Jacques Kallis

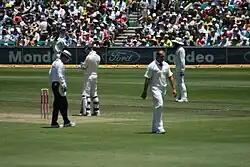
Kallis bowling against Australia on the second day of the test, at the SCG

Kallis is one of only four players in Test history (after Sir Donald Bradman and before Mohammad Yousuf and Gautam Gambhir) to make a century in five consecutive matches, which he achieved in the 2003/04 season. For his performances in 2004, 2005, and 2008, he was named in the World Test XI by ICC. He was also named in the World ODI XI by the ICC for the year 2004 and 12th man for XI in 2005. He was also selected for the ODI XI in 2007 as well. In 2005, he set the record for the fastest half-century in Test cricket history, scoring 50 against Zimbabwe off only 24 balls. In 2007, Kallis scored five centuries in four Tests, making him just the fourth man after Bradman, Ken Barrington and Matthew Hayden to score four centuries in four Tests on two different occasions. Kallis has a remarkable batting average in the mid-50s, and was consistently rated as one of the best batsmen in the world. Although a very capable bowler with 292 Test wickets, he impressed mostly with the bat between 2005 and 2007. As a result, he evolved into more of a batting all-rounder, a role in which he continued because of the emergence of Dale Steyn, Morné Morkel, and Vernon Philander. Kallis is the only man to score over 10,000 runs and to take over 200 wickets in Test cricket. Sir Garfield Sobers managed over 8,000 runs and 200 wickets by comparison, at very similar averages, although Sobers achieved this feat in just 93 tests compared to Kallis’ 166.